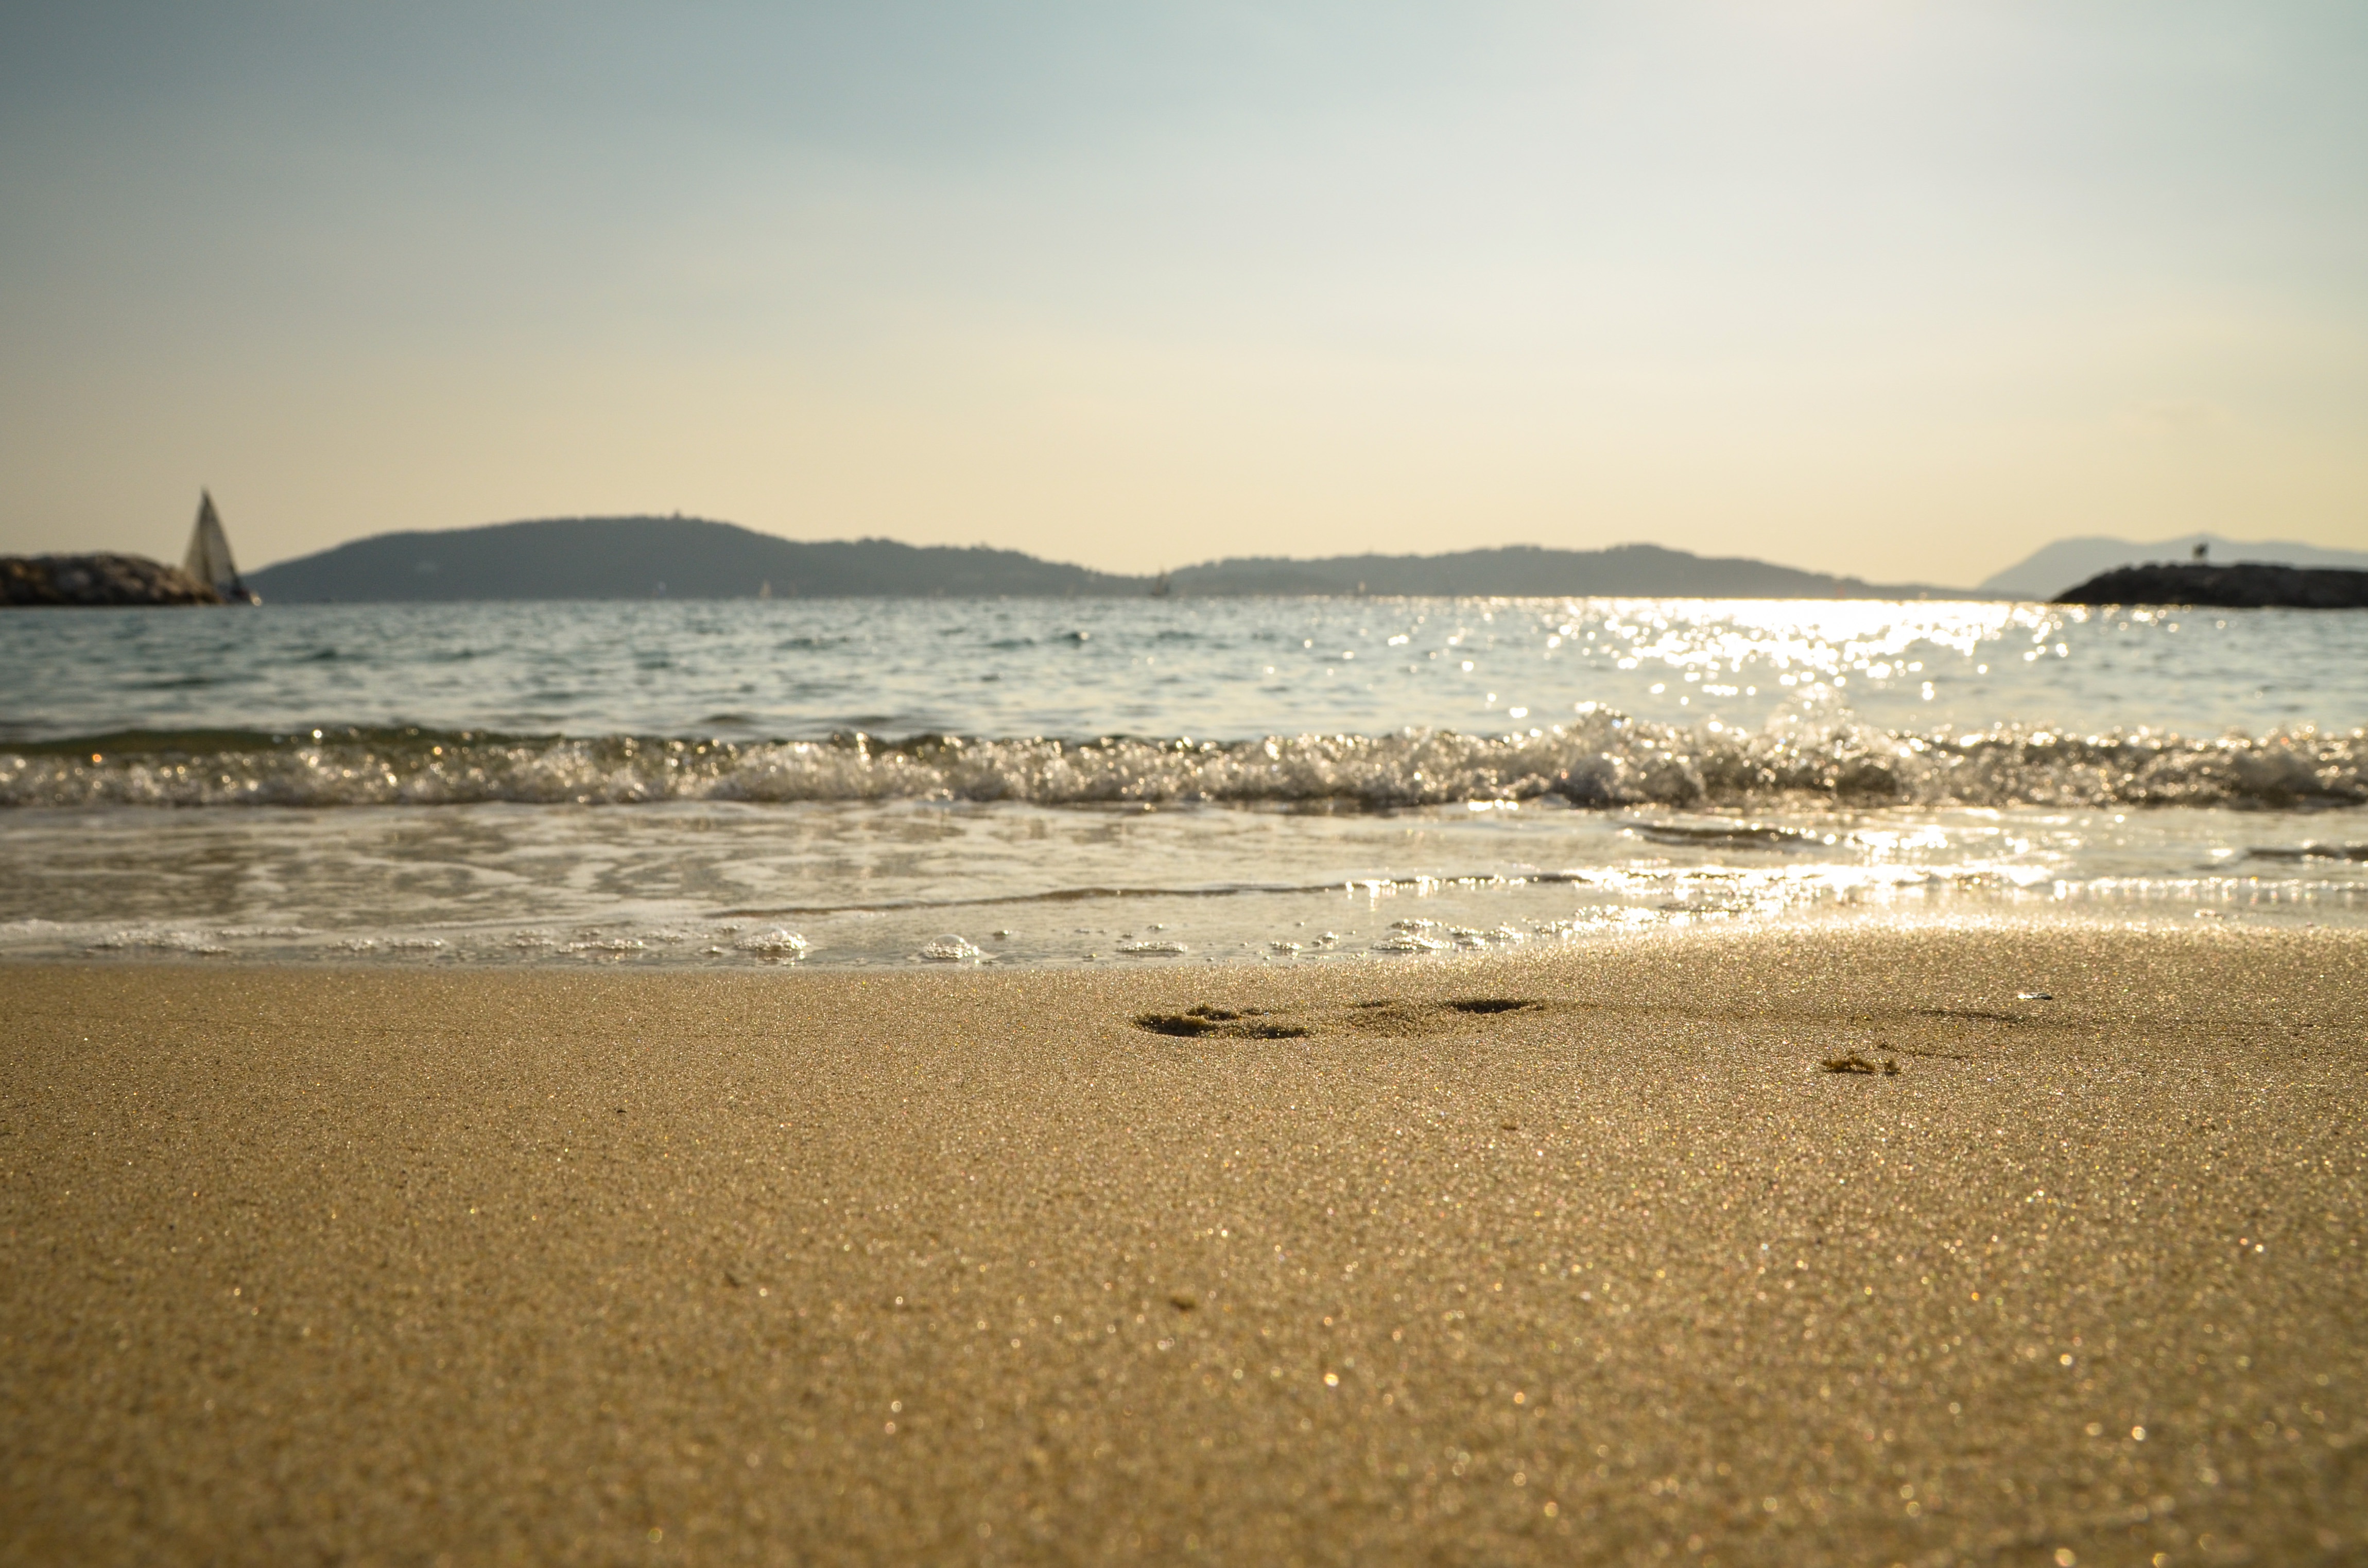
beach, sea, coast, water, sand, ocean, horizon, sun, sunrise, sunset, sunlight, morning, shore, wave, dawn, dusk, bay, body of water, mudflat, wind wave